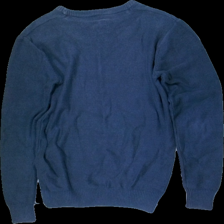
View: back
Type: Sweater
Category: Men
Brand: Not in the list
Brand text on label: stanwick
Colors: Blue
Material: 100% cott
Pattern: Logo print
Cut: Regular
Size: S
Season: All
Stains: Minor
Price range: <50
Recommended usage: Export